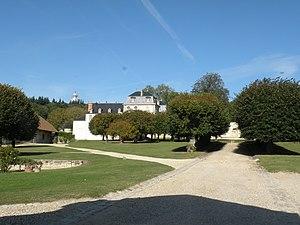
Château de Serans
Serans est une commune française située dans le département de l'Oise, en région Hauts-de-France.